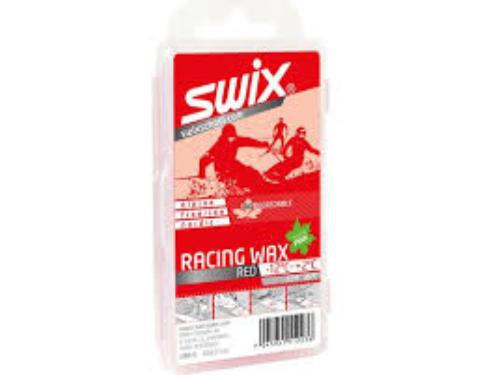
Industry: Sports